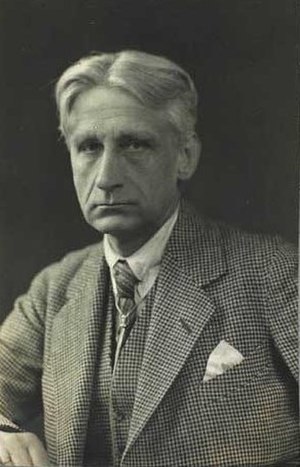
Harald Slott-Møller
Georg Harald Slott-Møller var en dansk maler og keramiker gift med maleren Agnes Slott-Møller. Harald Slott-Møller var søn af købmand Carl Emil Møller og Anna Maria født Møller.